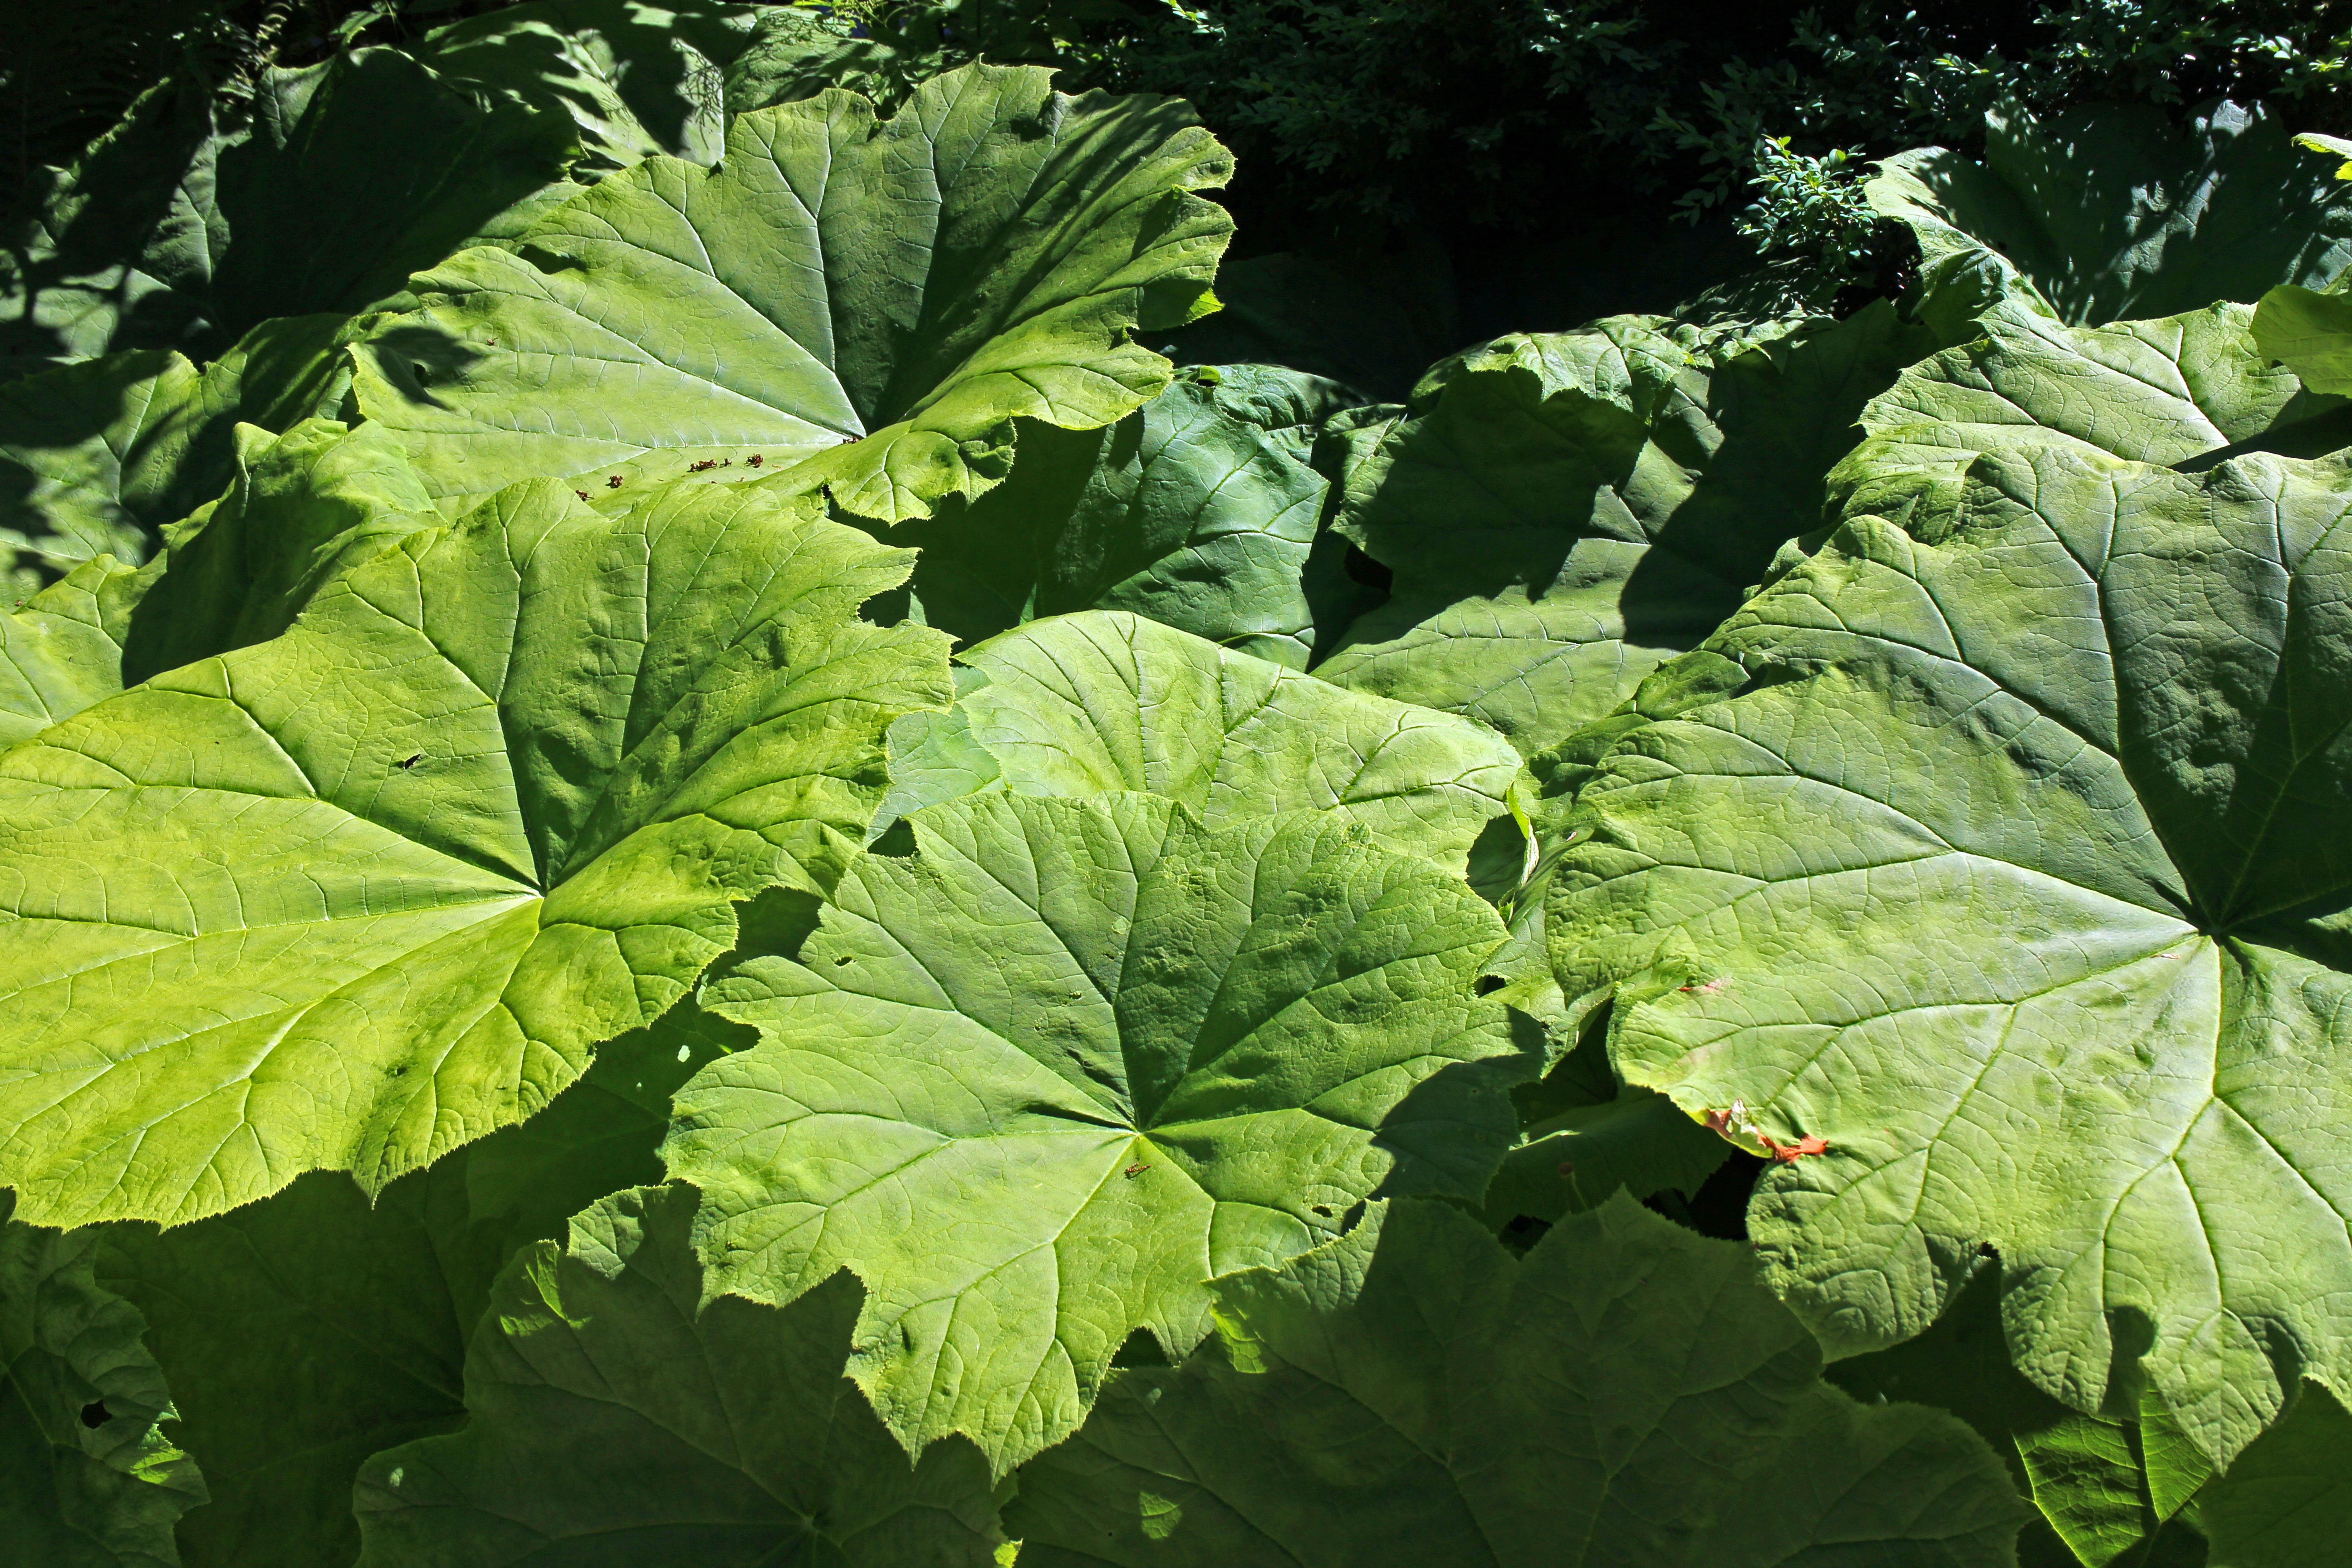
tree, plant, field, leaf, flower, food, green, produce, vegetable, botany, garden, leaves, flowering plant, grape leaves, giant leaf, butterbur, annual plant, land plant